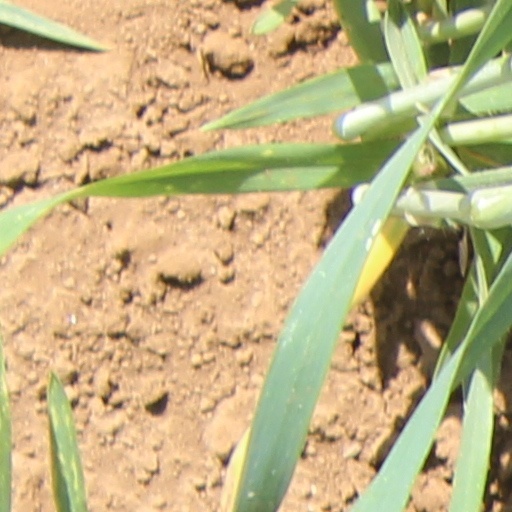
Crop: wheat